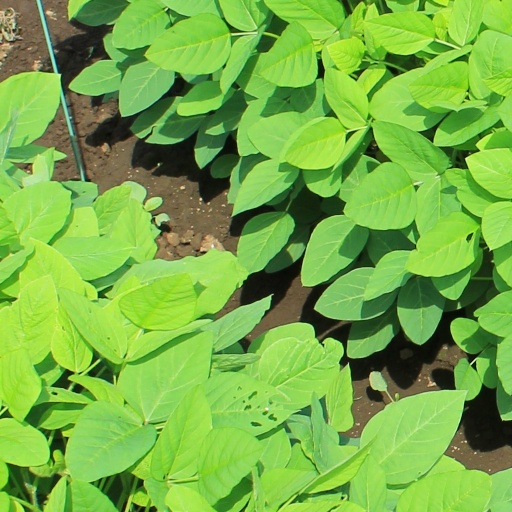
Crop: soybean